Small Time (2014 film)

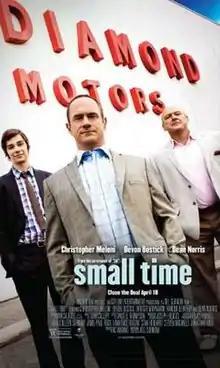
Theatrical release poster

Small Time is a 2014 American comedy film written and directed by Joel Surnow. It stars Christopher Meloni, Devon Bostick, Dean Norris, Bridget Moynahan, Xander Berkeley and Ashley Jensen. It was released on April 18, 2014 by Anchor Bay Entertainment.